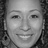
Emotion: happy